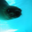
Label: seal